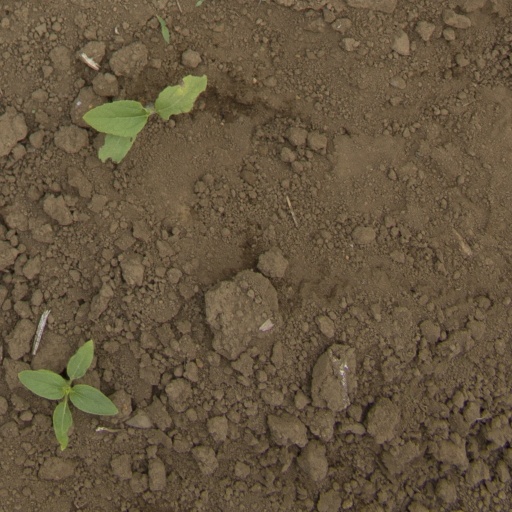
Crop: Jerusalem artichoke